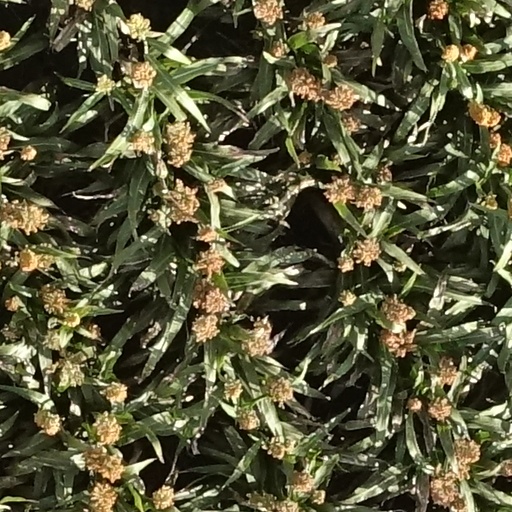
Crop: sorghum